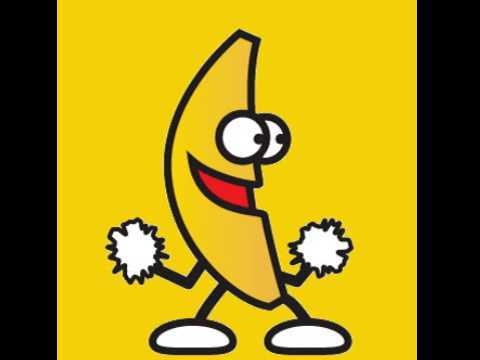
Label: Banana